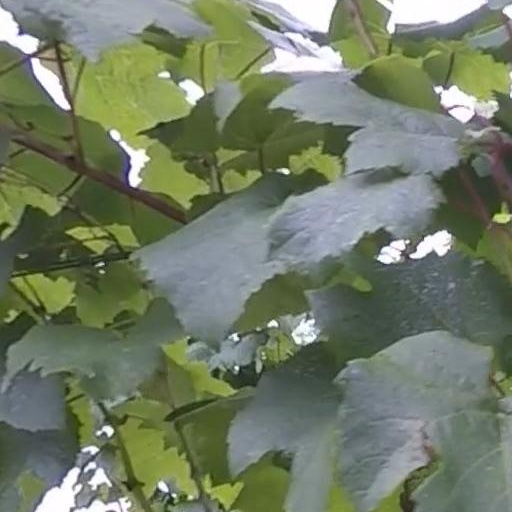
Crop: grape